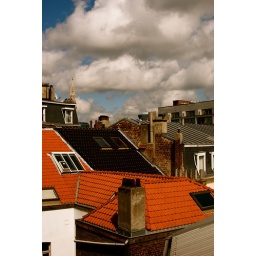
view from the bathroom window of my hotel in brussels